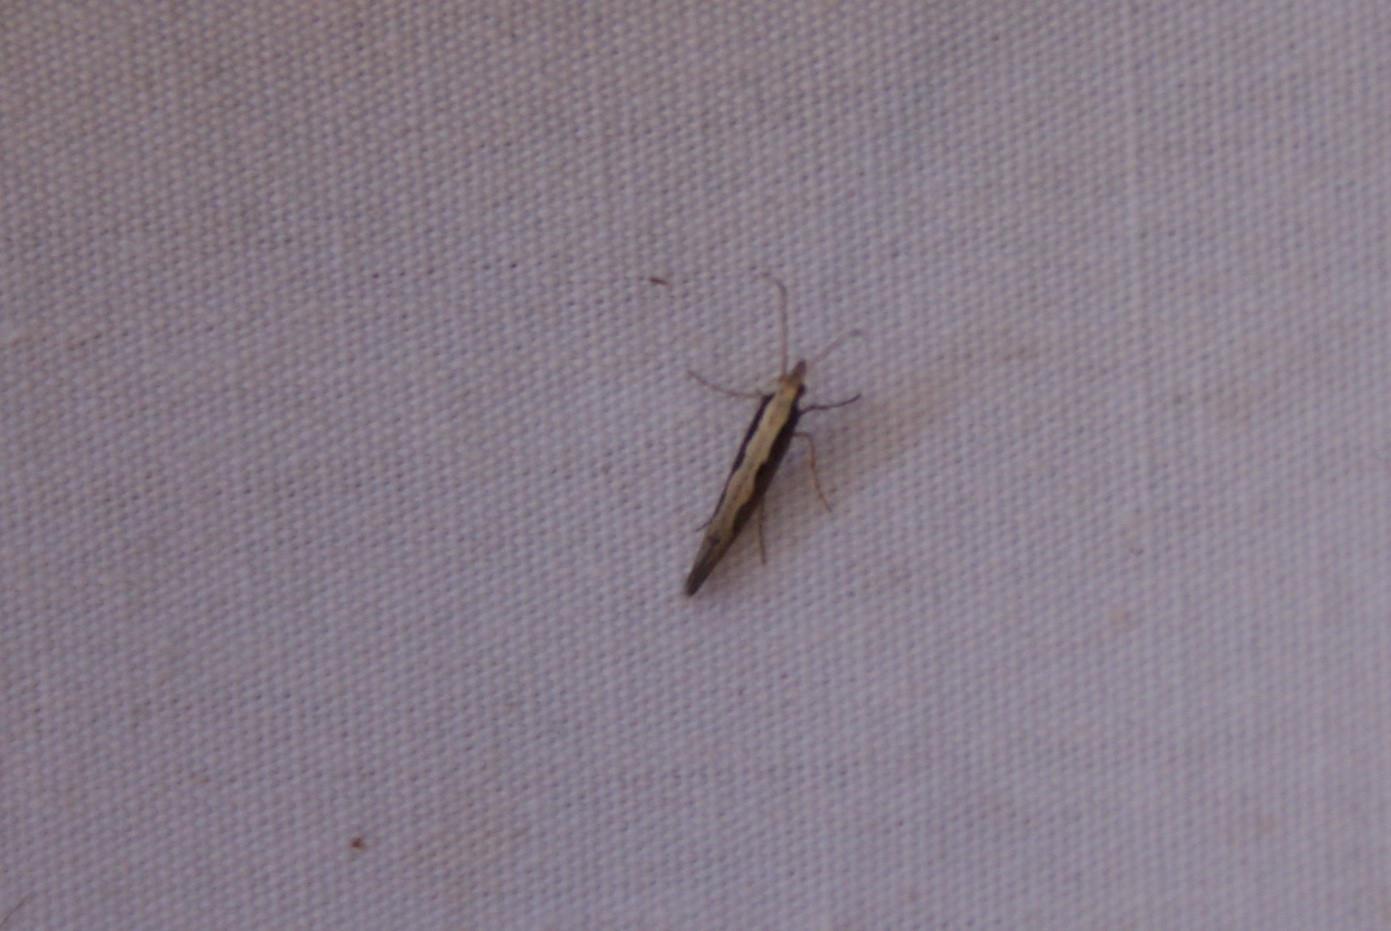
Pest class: diamondback_moth